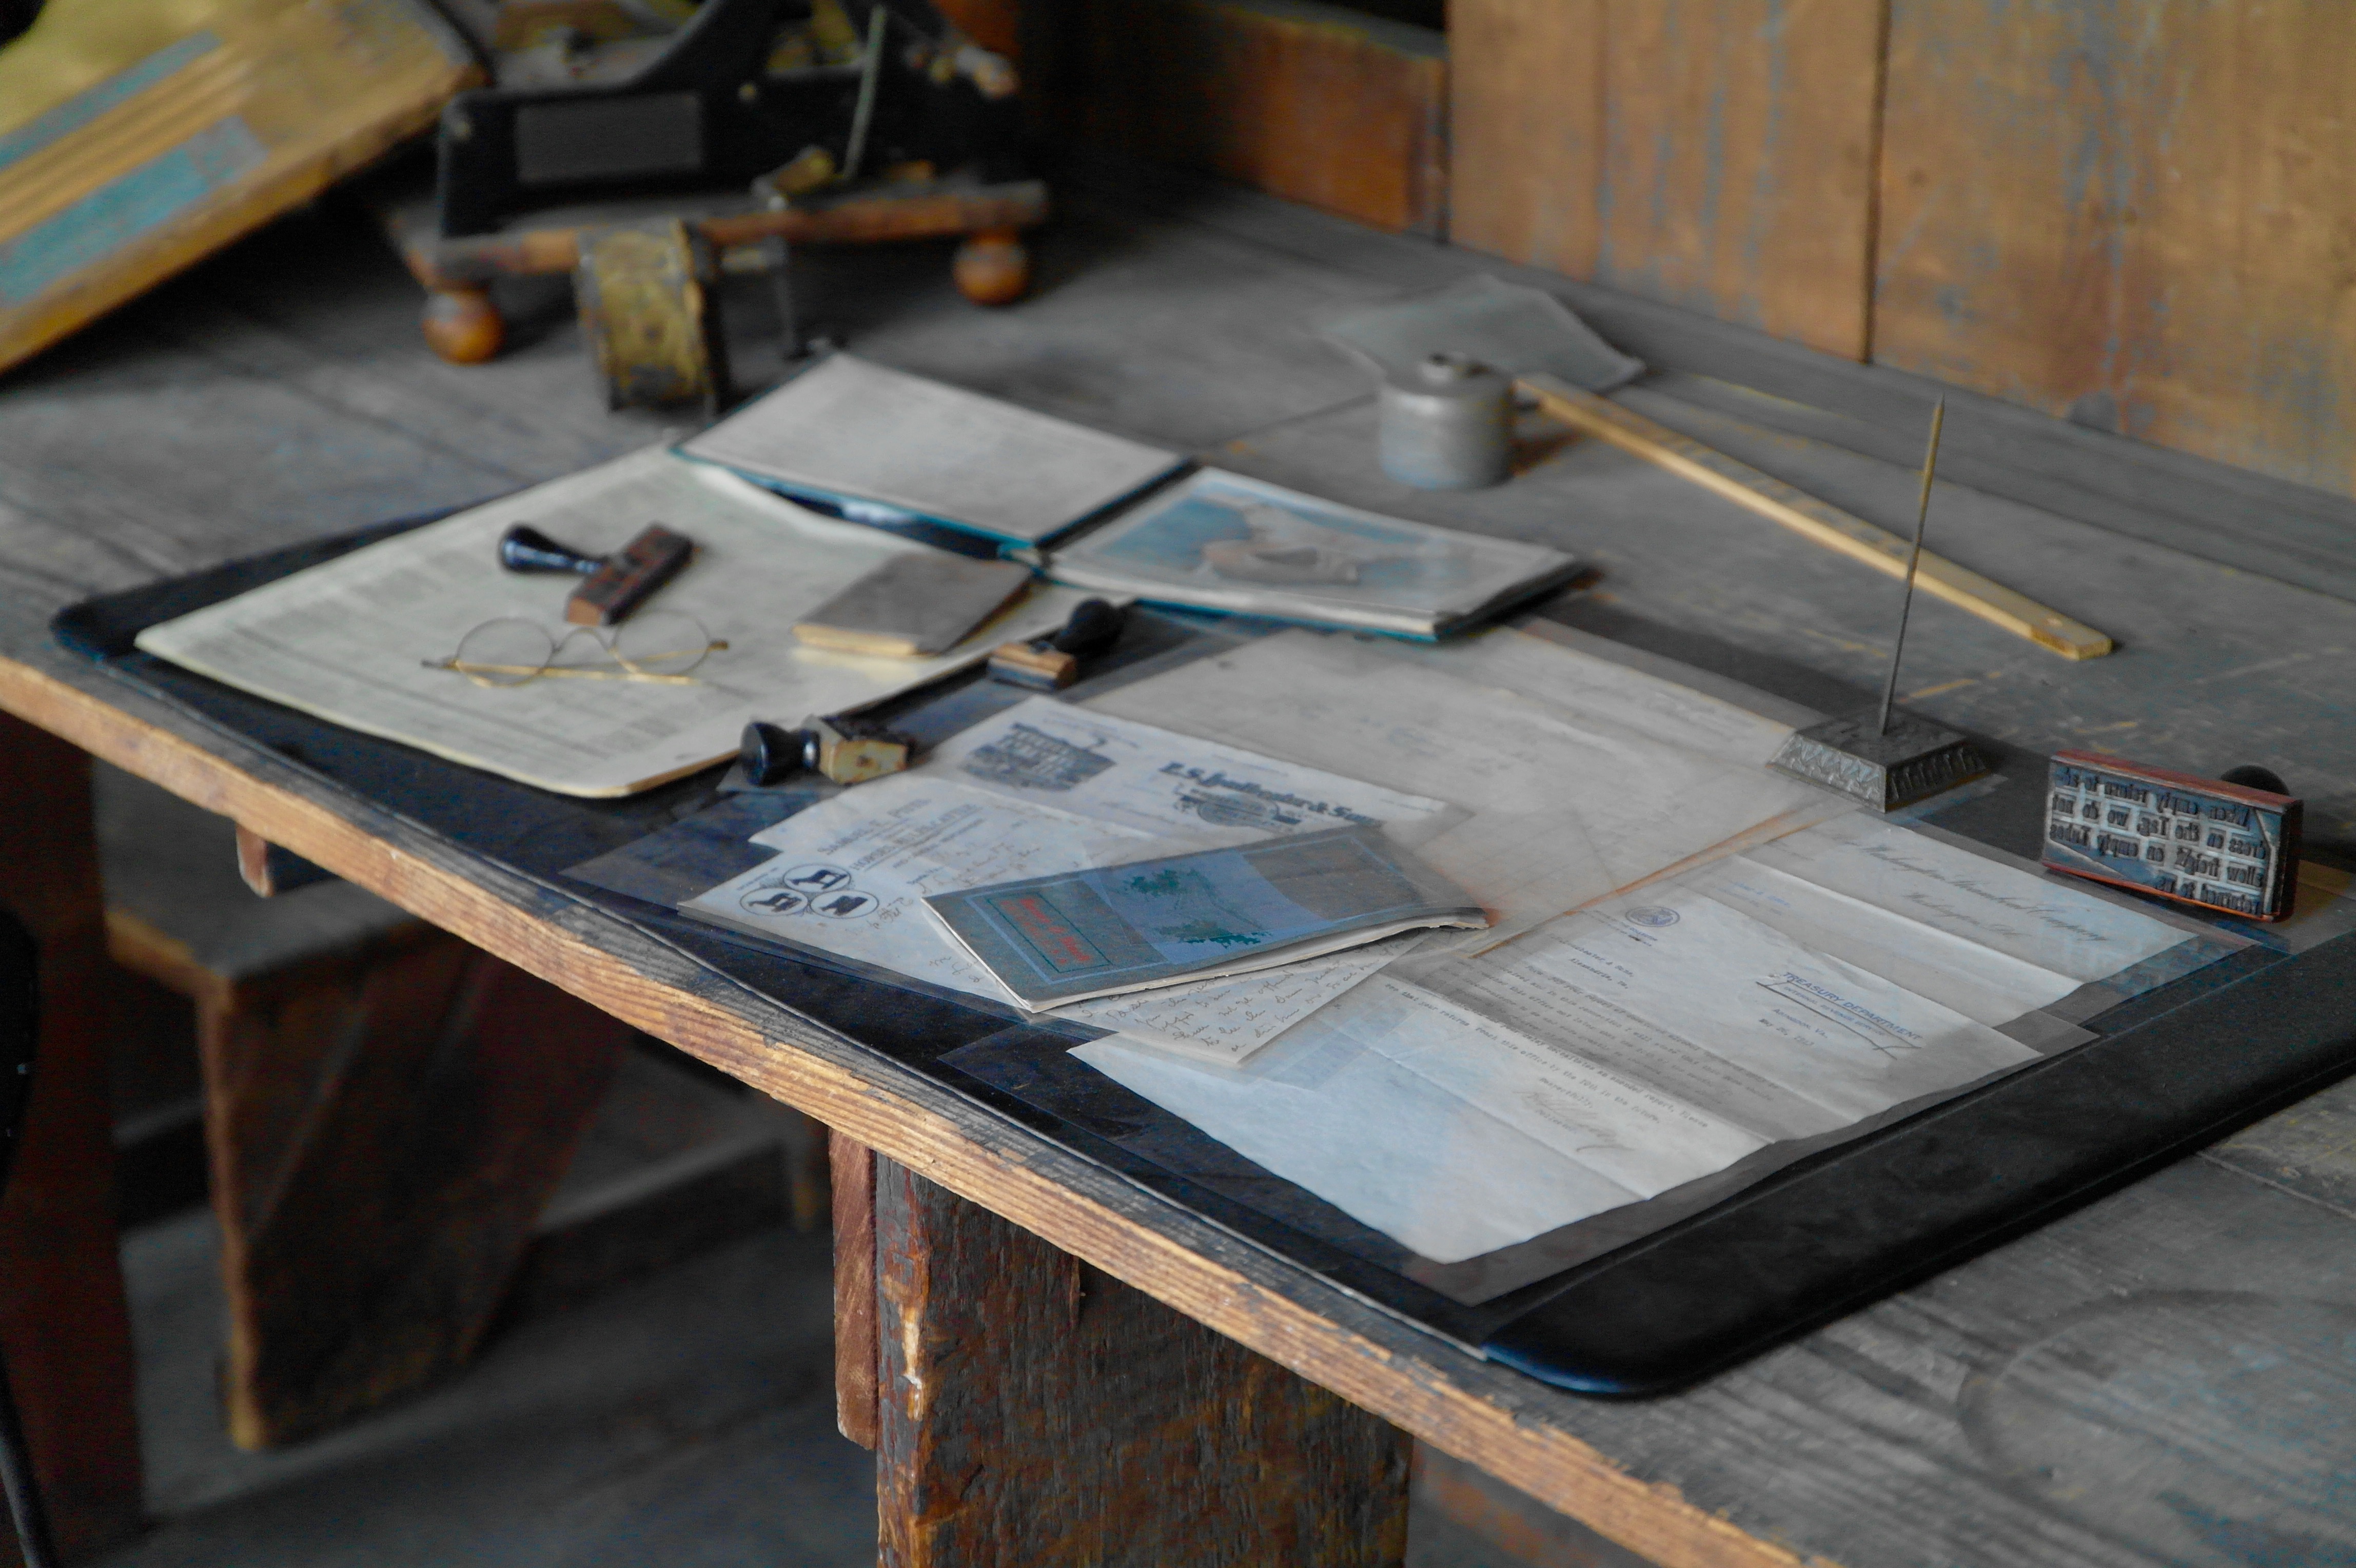
table, wood, floor, furniture, art, man made object